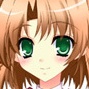
Portrait style: Anime Portrait